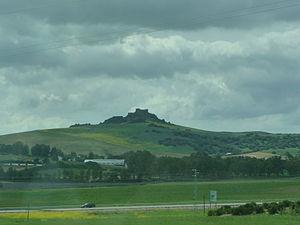
Le château de Torre-estrella situé dans la municipalité de Medina-Sidonia, en Andalousie, au sud de l'Espagne. Il a été déclaré bien d'intérêt culturel en 1993.